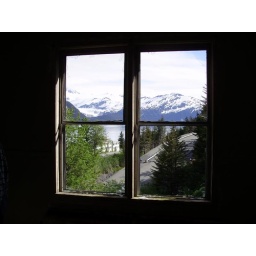
00810 view from window in Buckner building